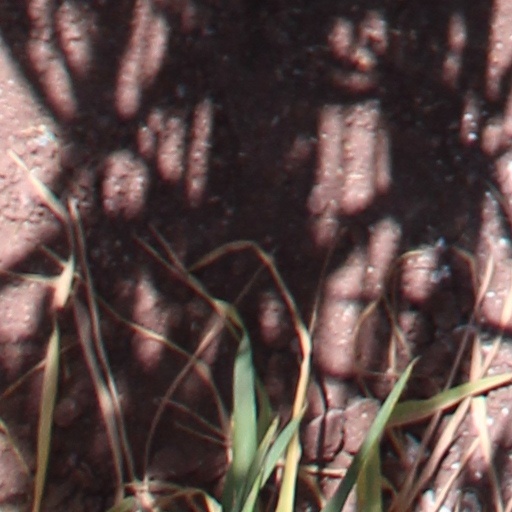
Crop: wheat